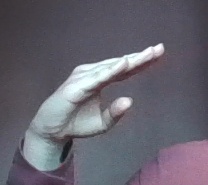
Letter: jeem